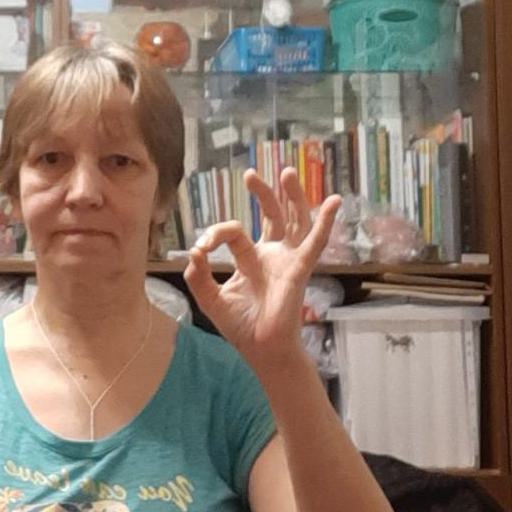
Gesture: ok